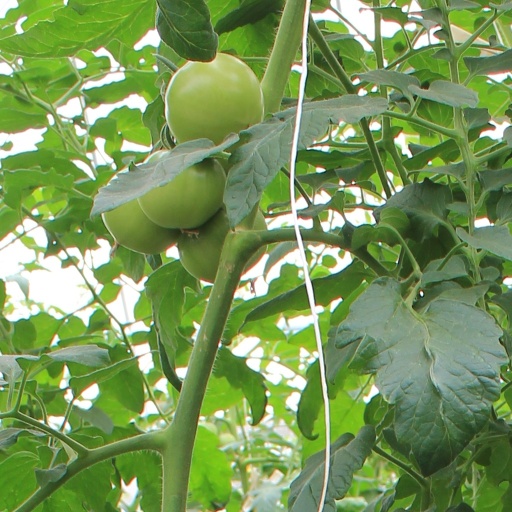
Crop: tomato